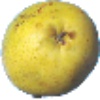
Label: Pear Monster 1